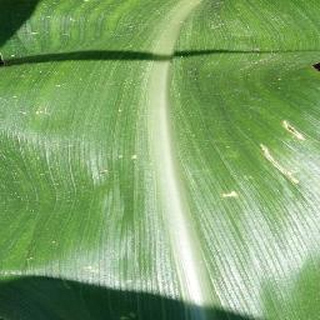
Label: healthy_corn